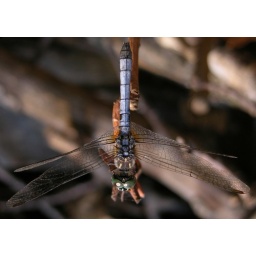
Dragonfly in my yard, overhead shot :-). From July 2005. Update: a male blue dasher.